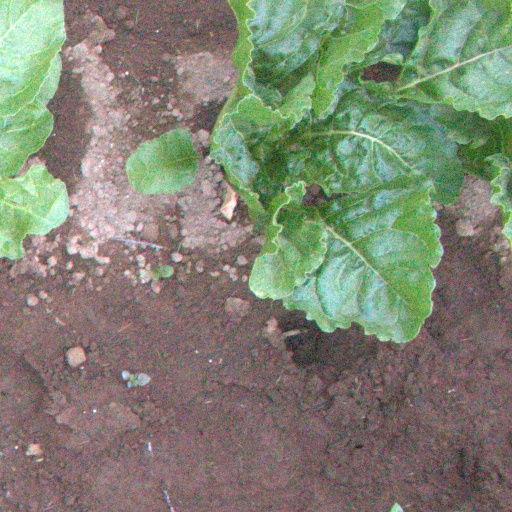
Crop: sugar beet